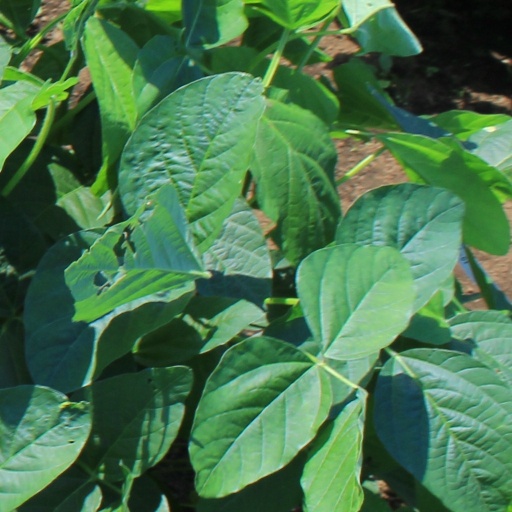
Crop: soybean